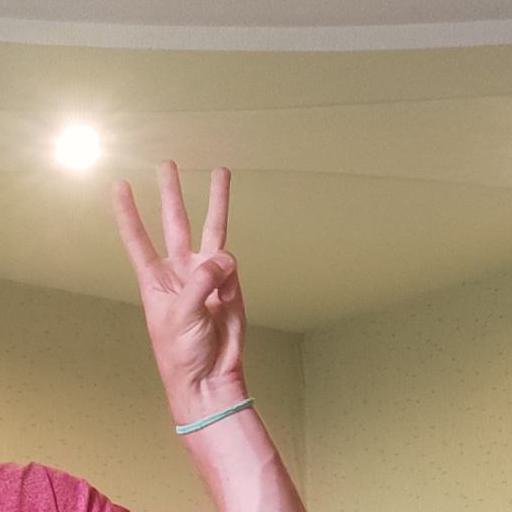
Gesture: three